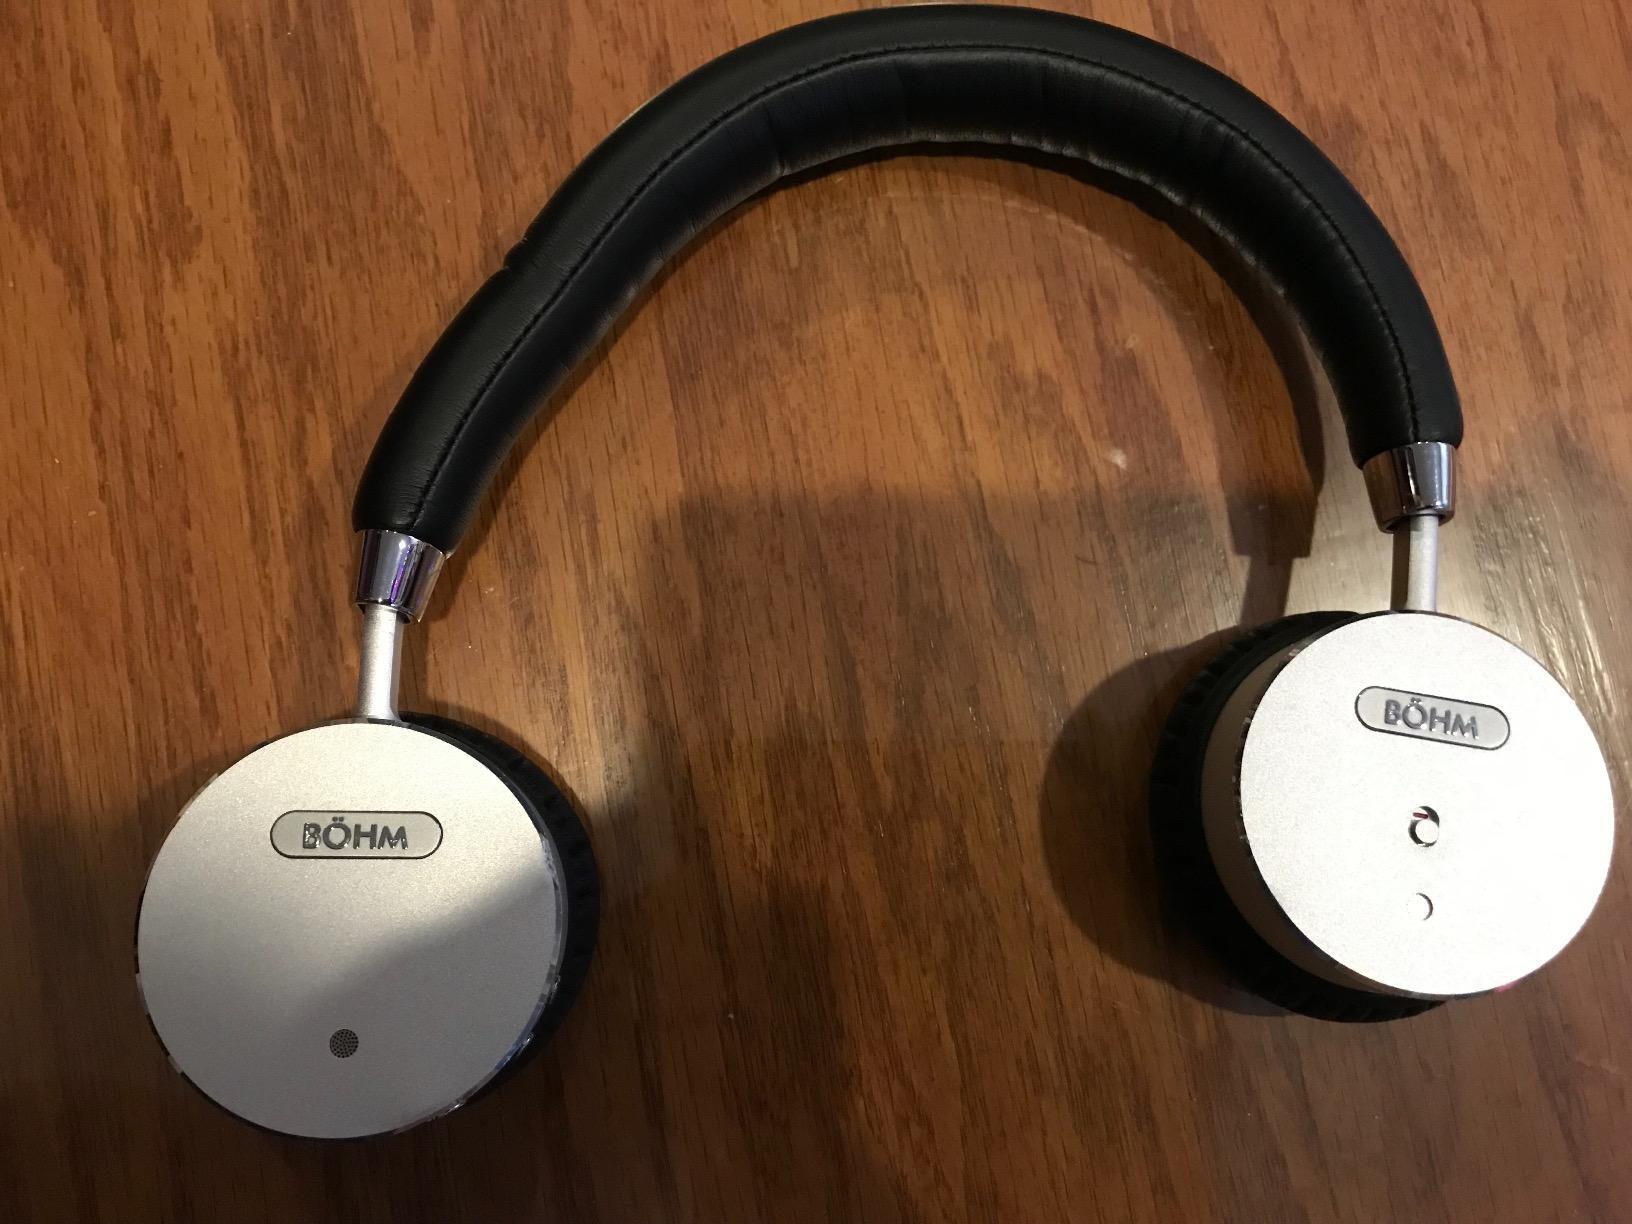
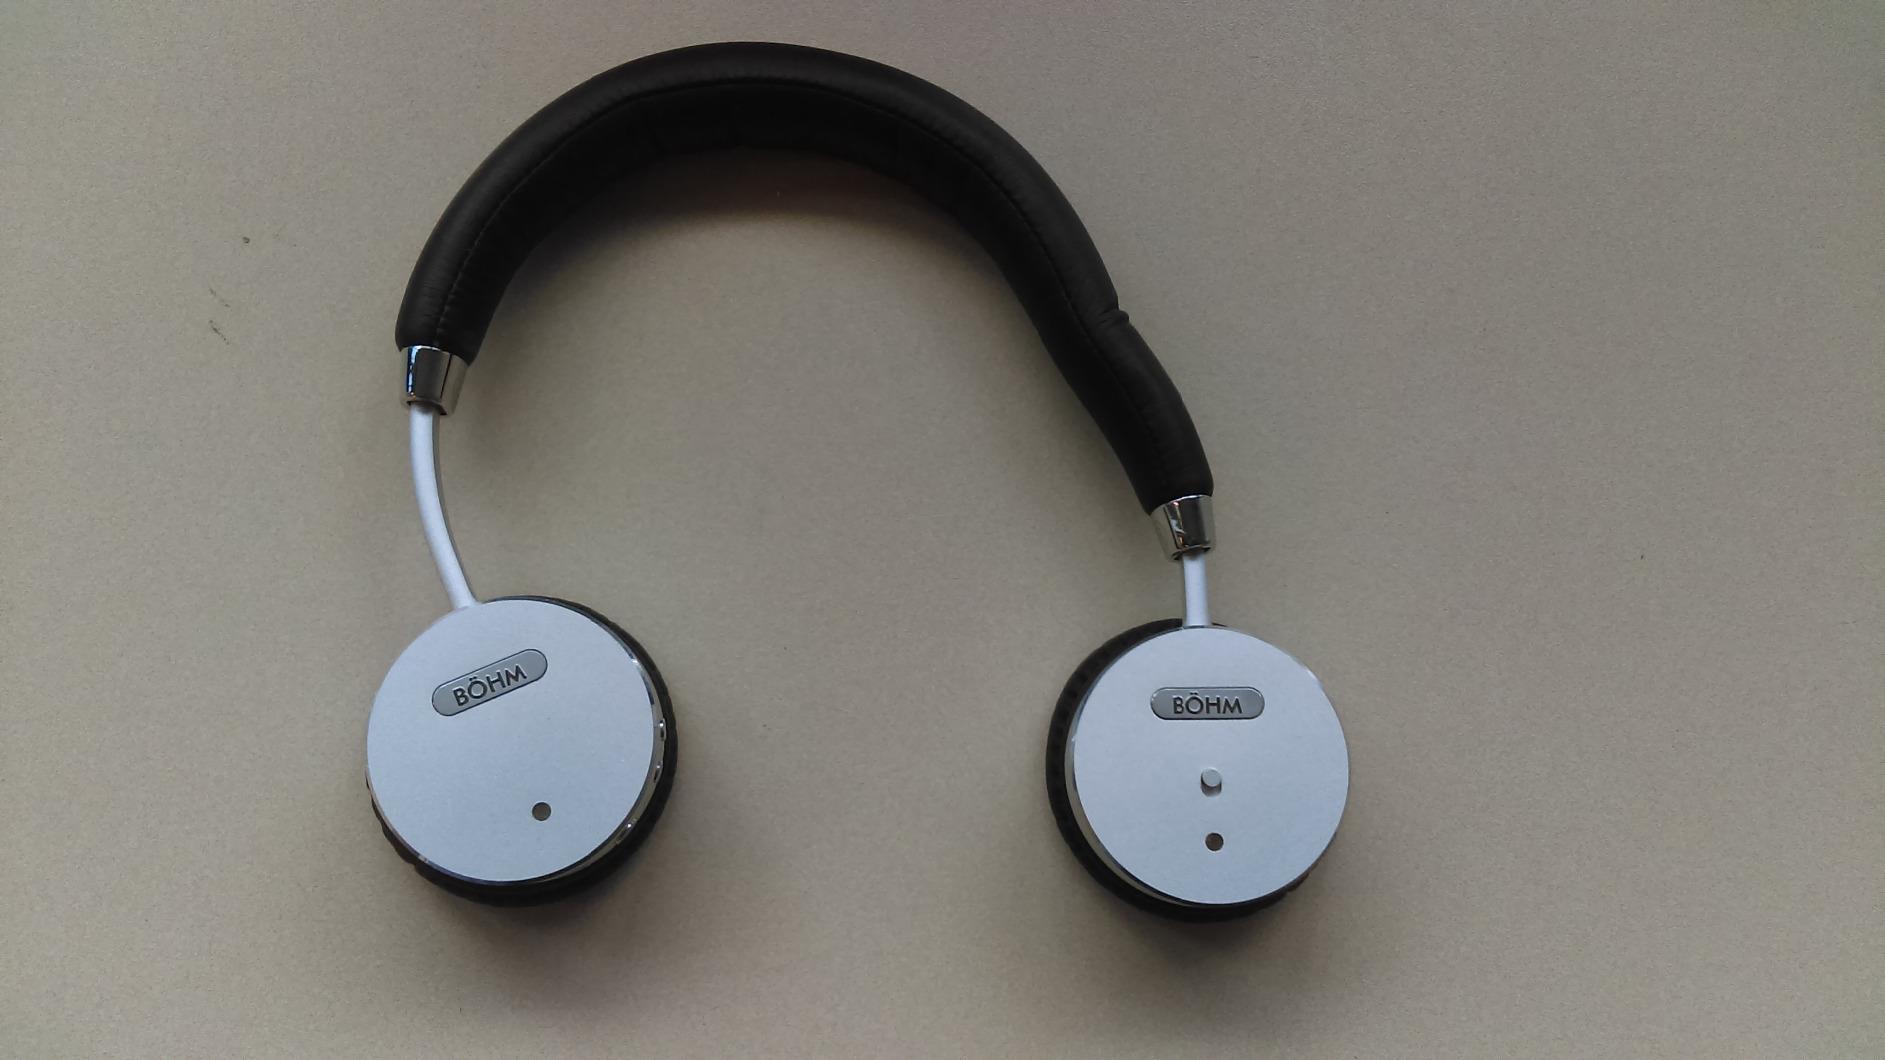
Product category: headphones
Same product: yes